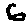
Label: 6